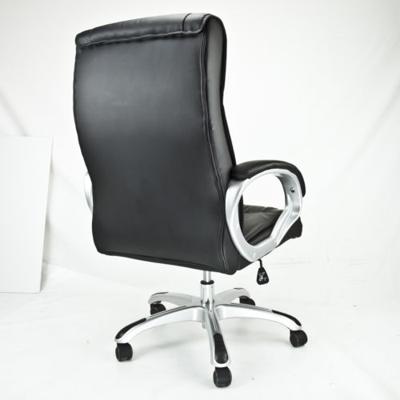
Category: chair